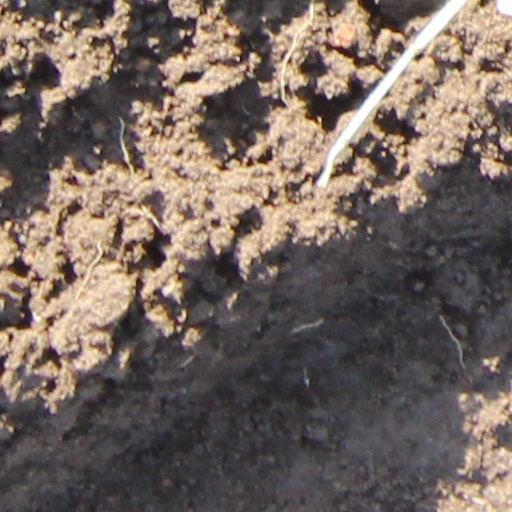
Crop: wheat